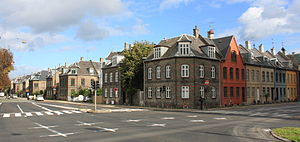
Kartoffelrækkerne
Kartoffelrækkerne set fra Fredensbro
Kartoffelrækkerne i København, set fra Fredensbro
Kartoffelrækkerne også kaldt Farimagsgade-kvarteret er et kvarter i København bestående af 480 huse bygget af Arbejdernes Byggeforening.